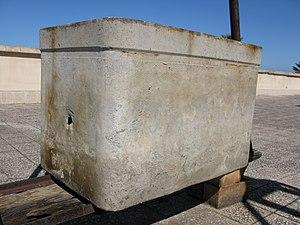
L’amiante-ciment, ou ciment-amiante ou encore fibrociment à l'amiante, est un matériau constitué d'un complexe de fibres d'amiante dispersées dans un liant hydraulique qui est du ciment. Il a servi à produire des plaques, dalles, murs anti-bruit, tôles ondulées de couverture, tuiles, tuyaux servant au drainage pluvial ou d'aqueduc, tuyaux d'évacuation de conduits de cheminées, évents, etc.